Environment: real
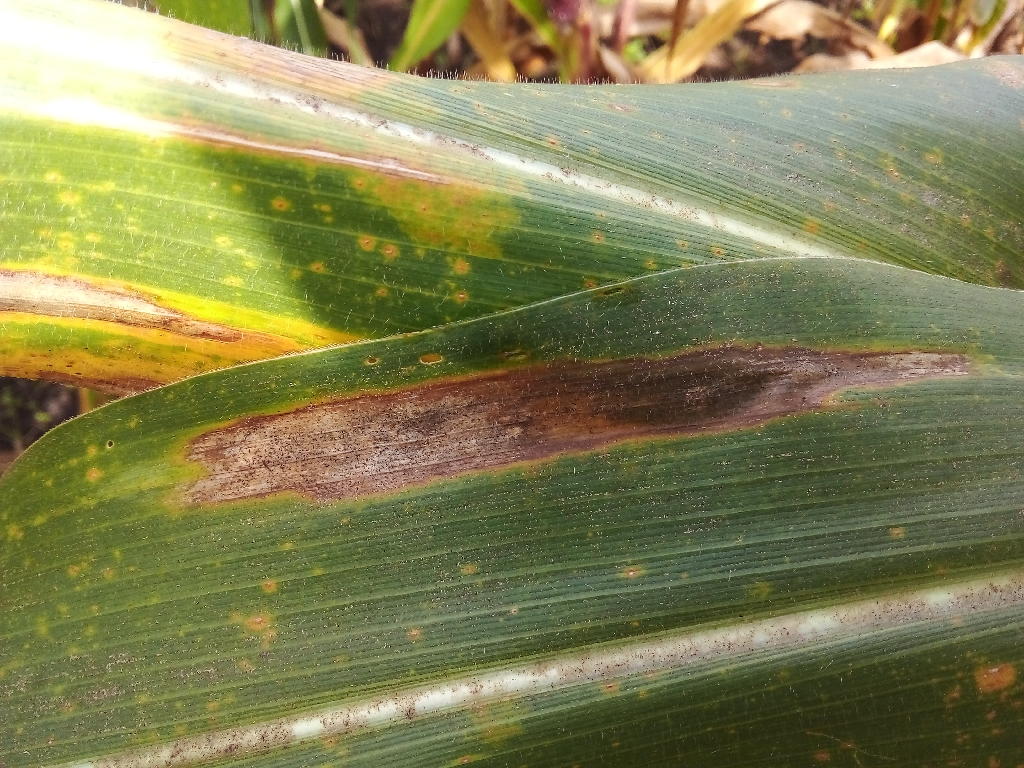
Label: northern_corn_leaf_blight